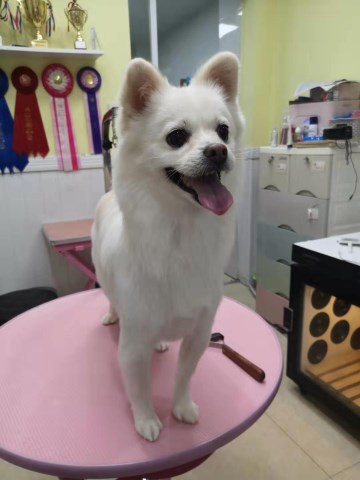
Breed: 253-n000107-Japanese_Spitzes